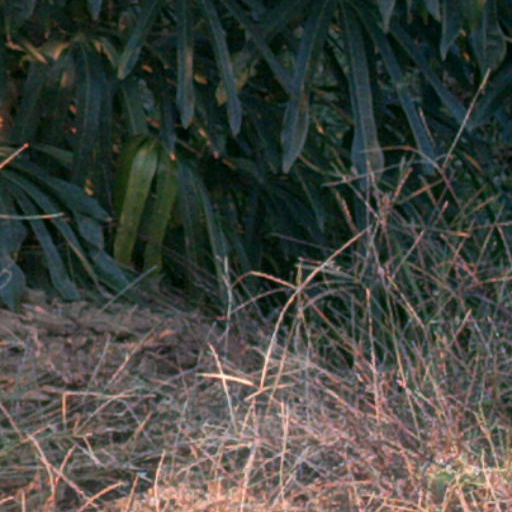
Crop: cassava